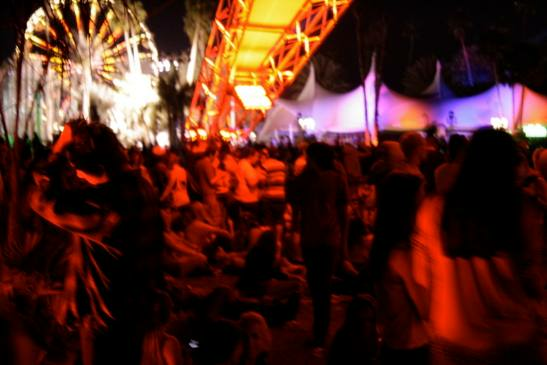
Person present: Yes